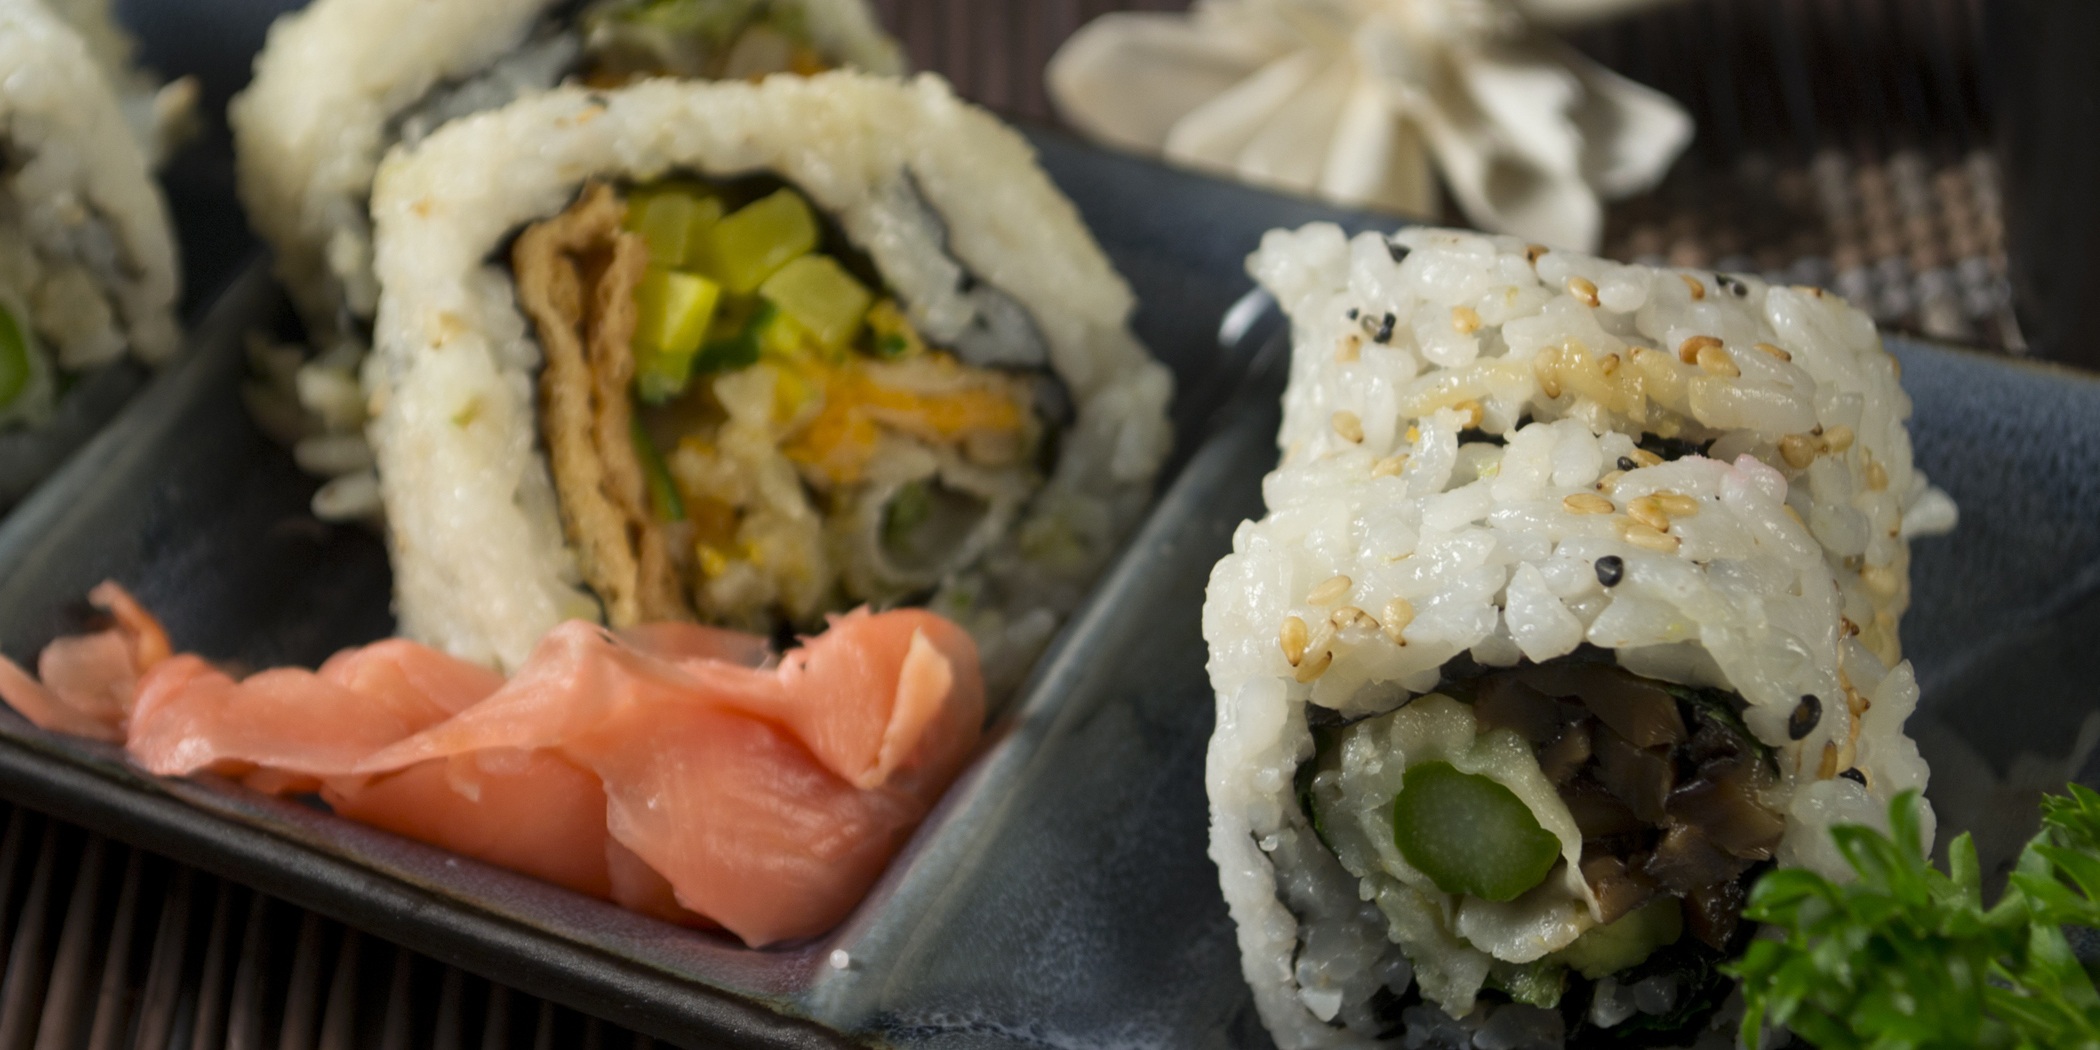
asian, dish, meal, food, seaweed, plate, fish, japan, cuisine, rice, asian food, sushi, japanese, dinner, tasty, roll, maki, oriental, japanese cuisine, gimbap, california roll